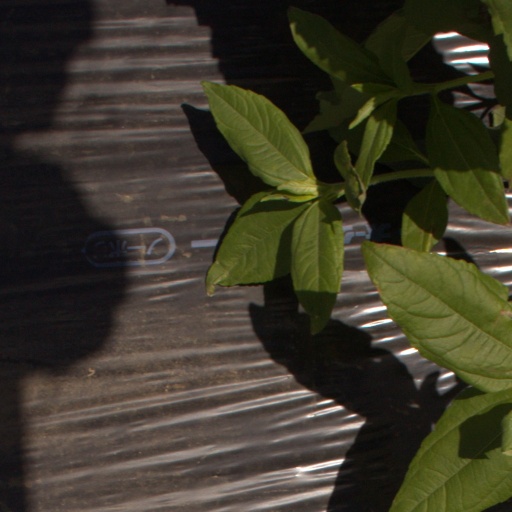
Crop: Jerusalem artichoke